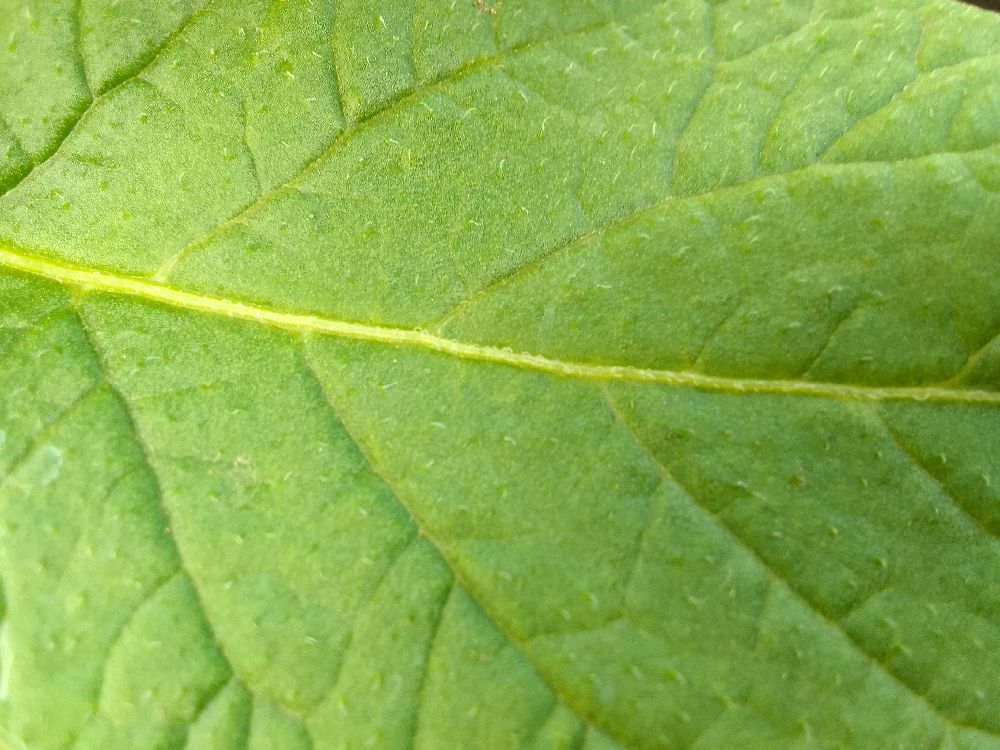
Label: Healthy